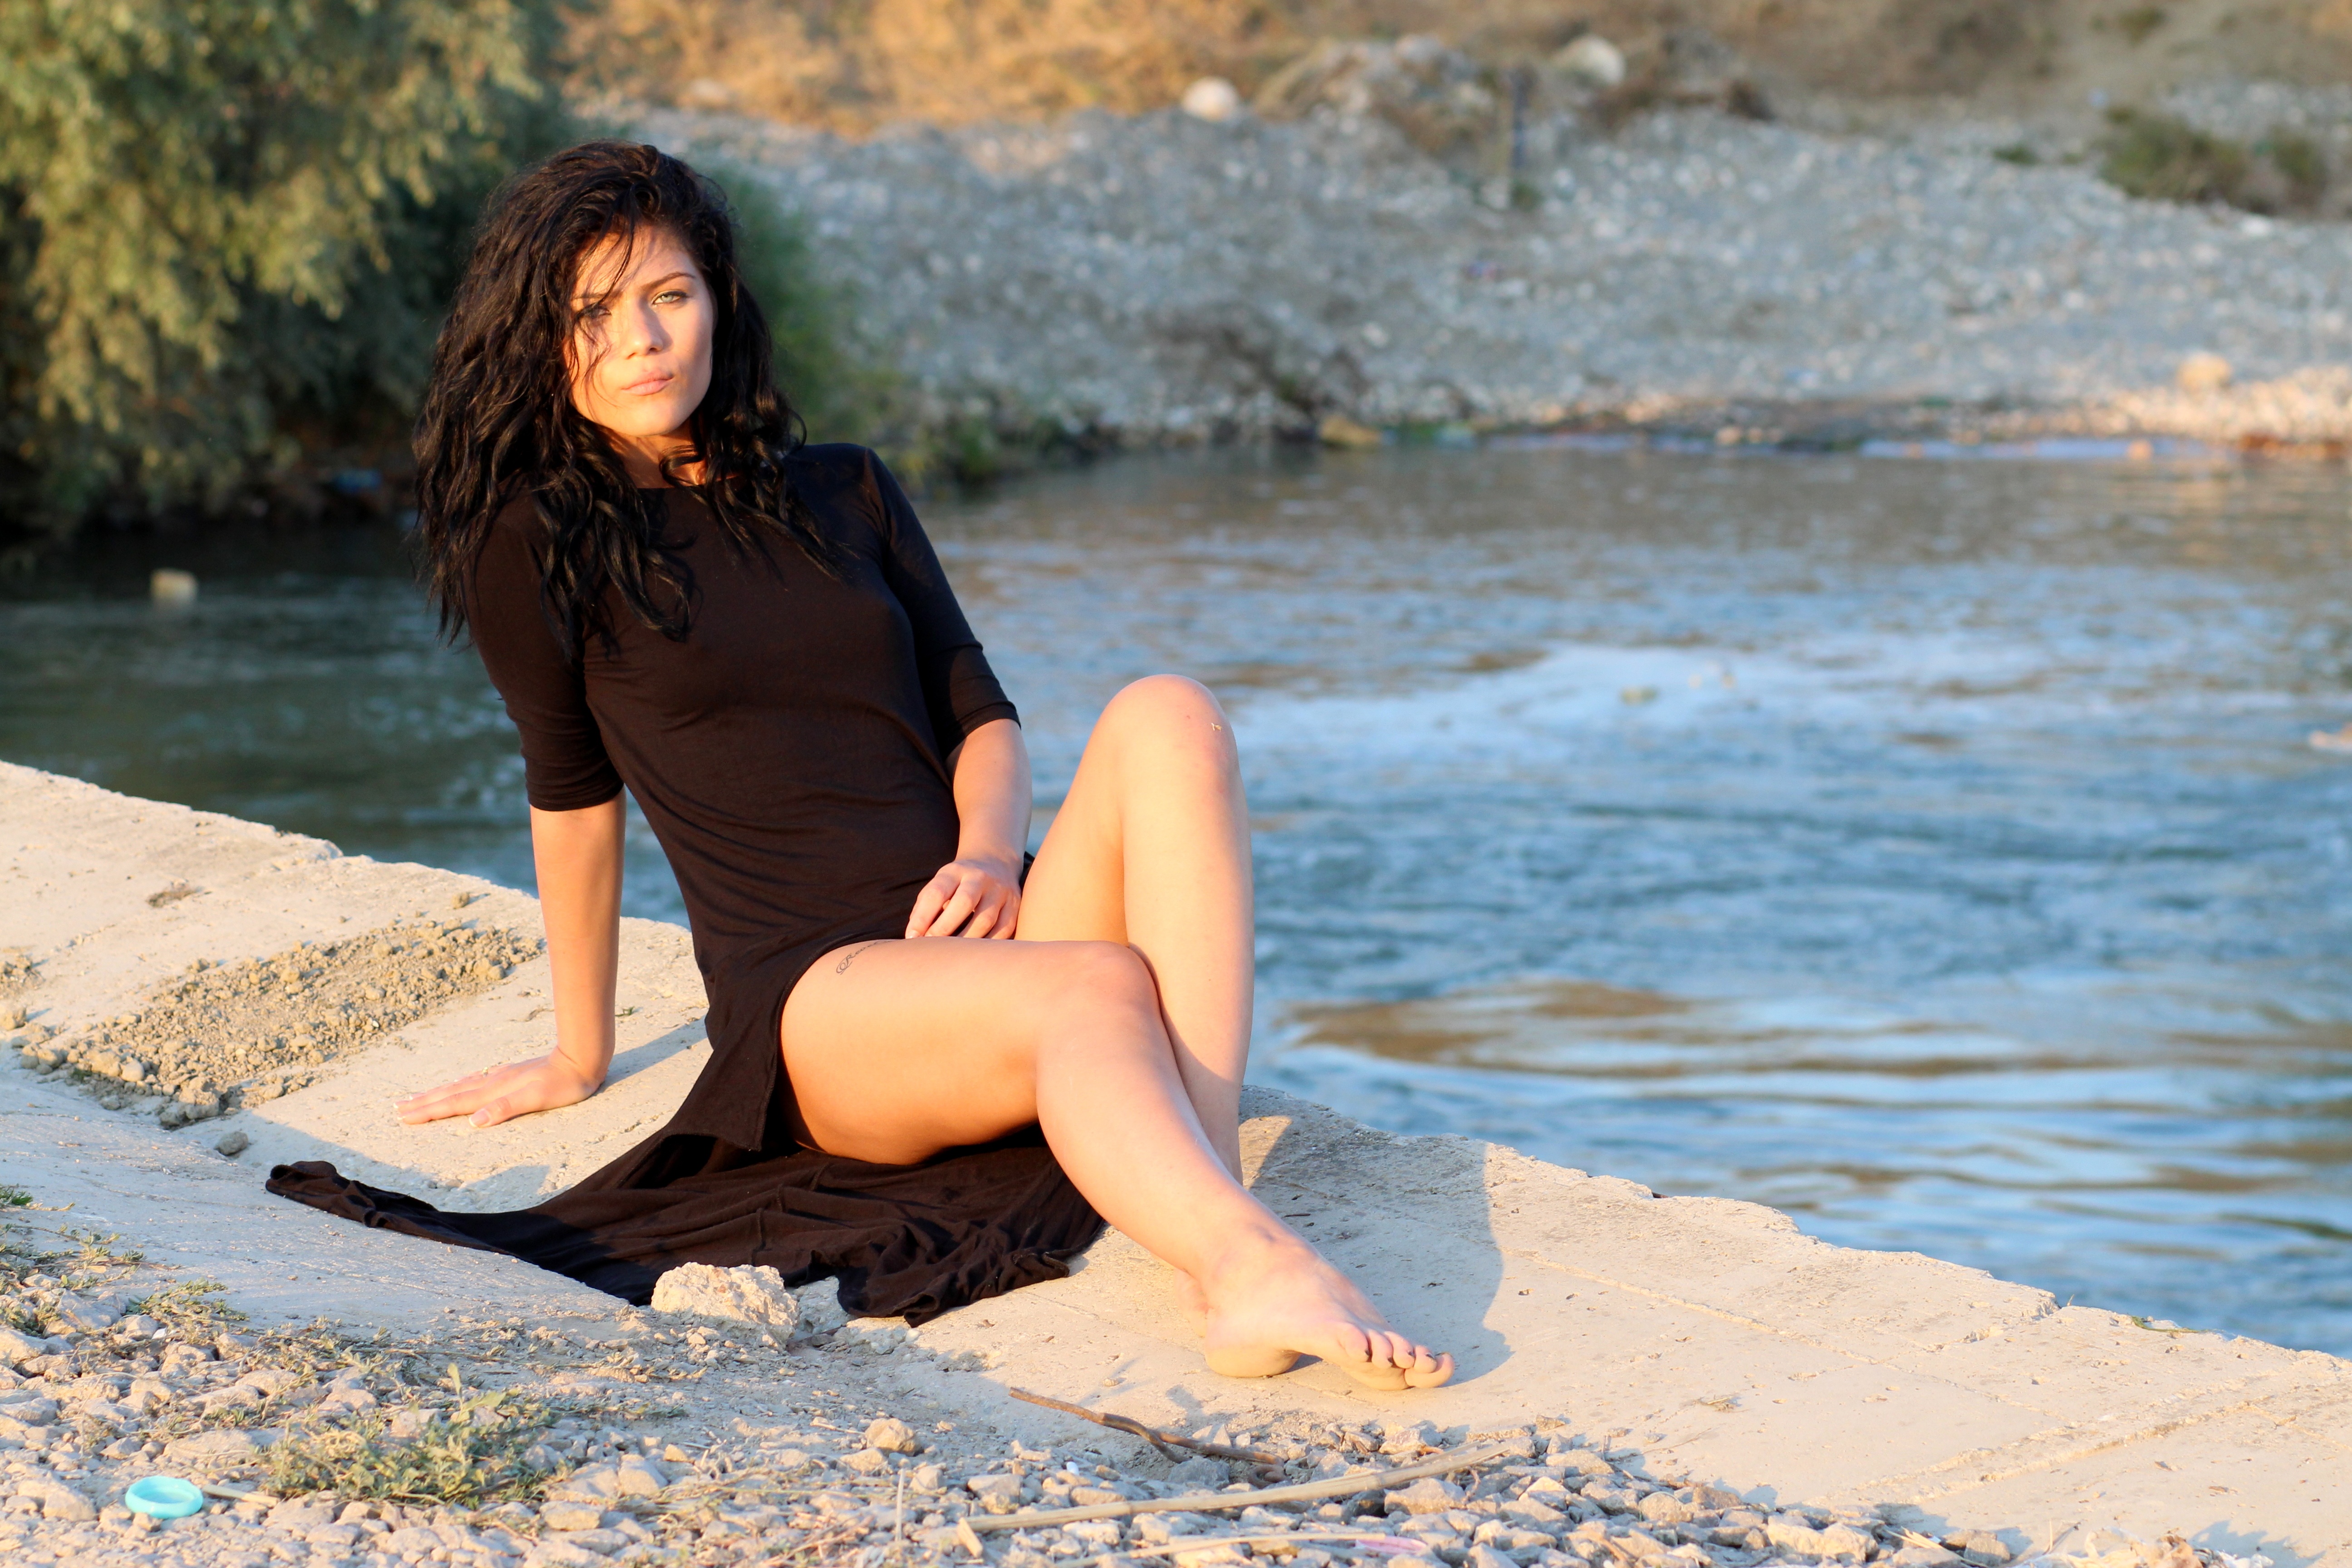
beach, sea, water, sand, person, girl, woman, photography, sunlight, summer, vacation, leg, brunette, portrait, model, spring, sitting, fashion, clothing, lady, season, human body, dress, photograph, beauty, sorry, sensual, photo shoot, portrait photography, human positions, physical fitness